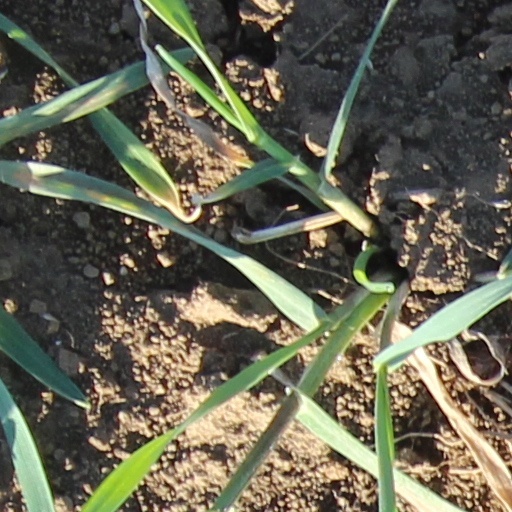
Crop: wheat